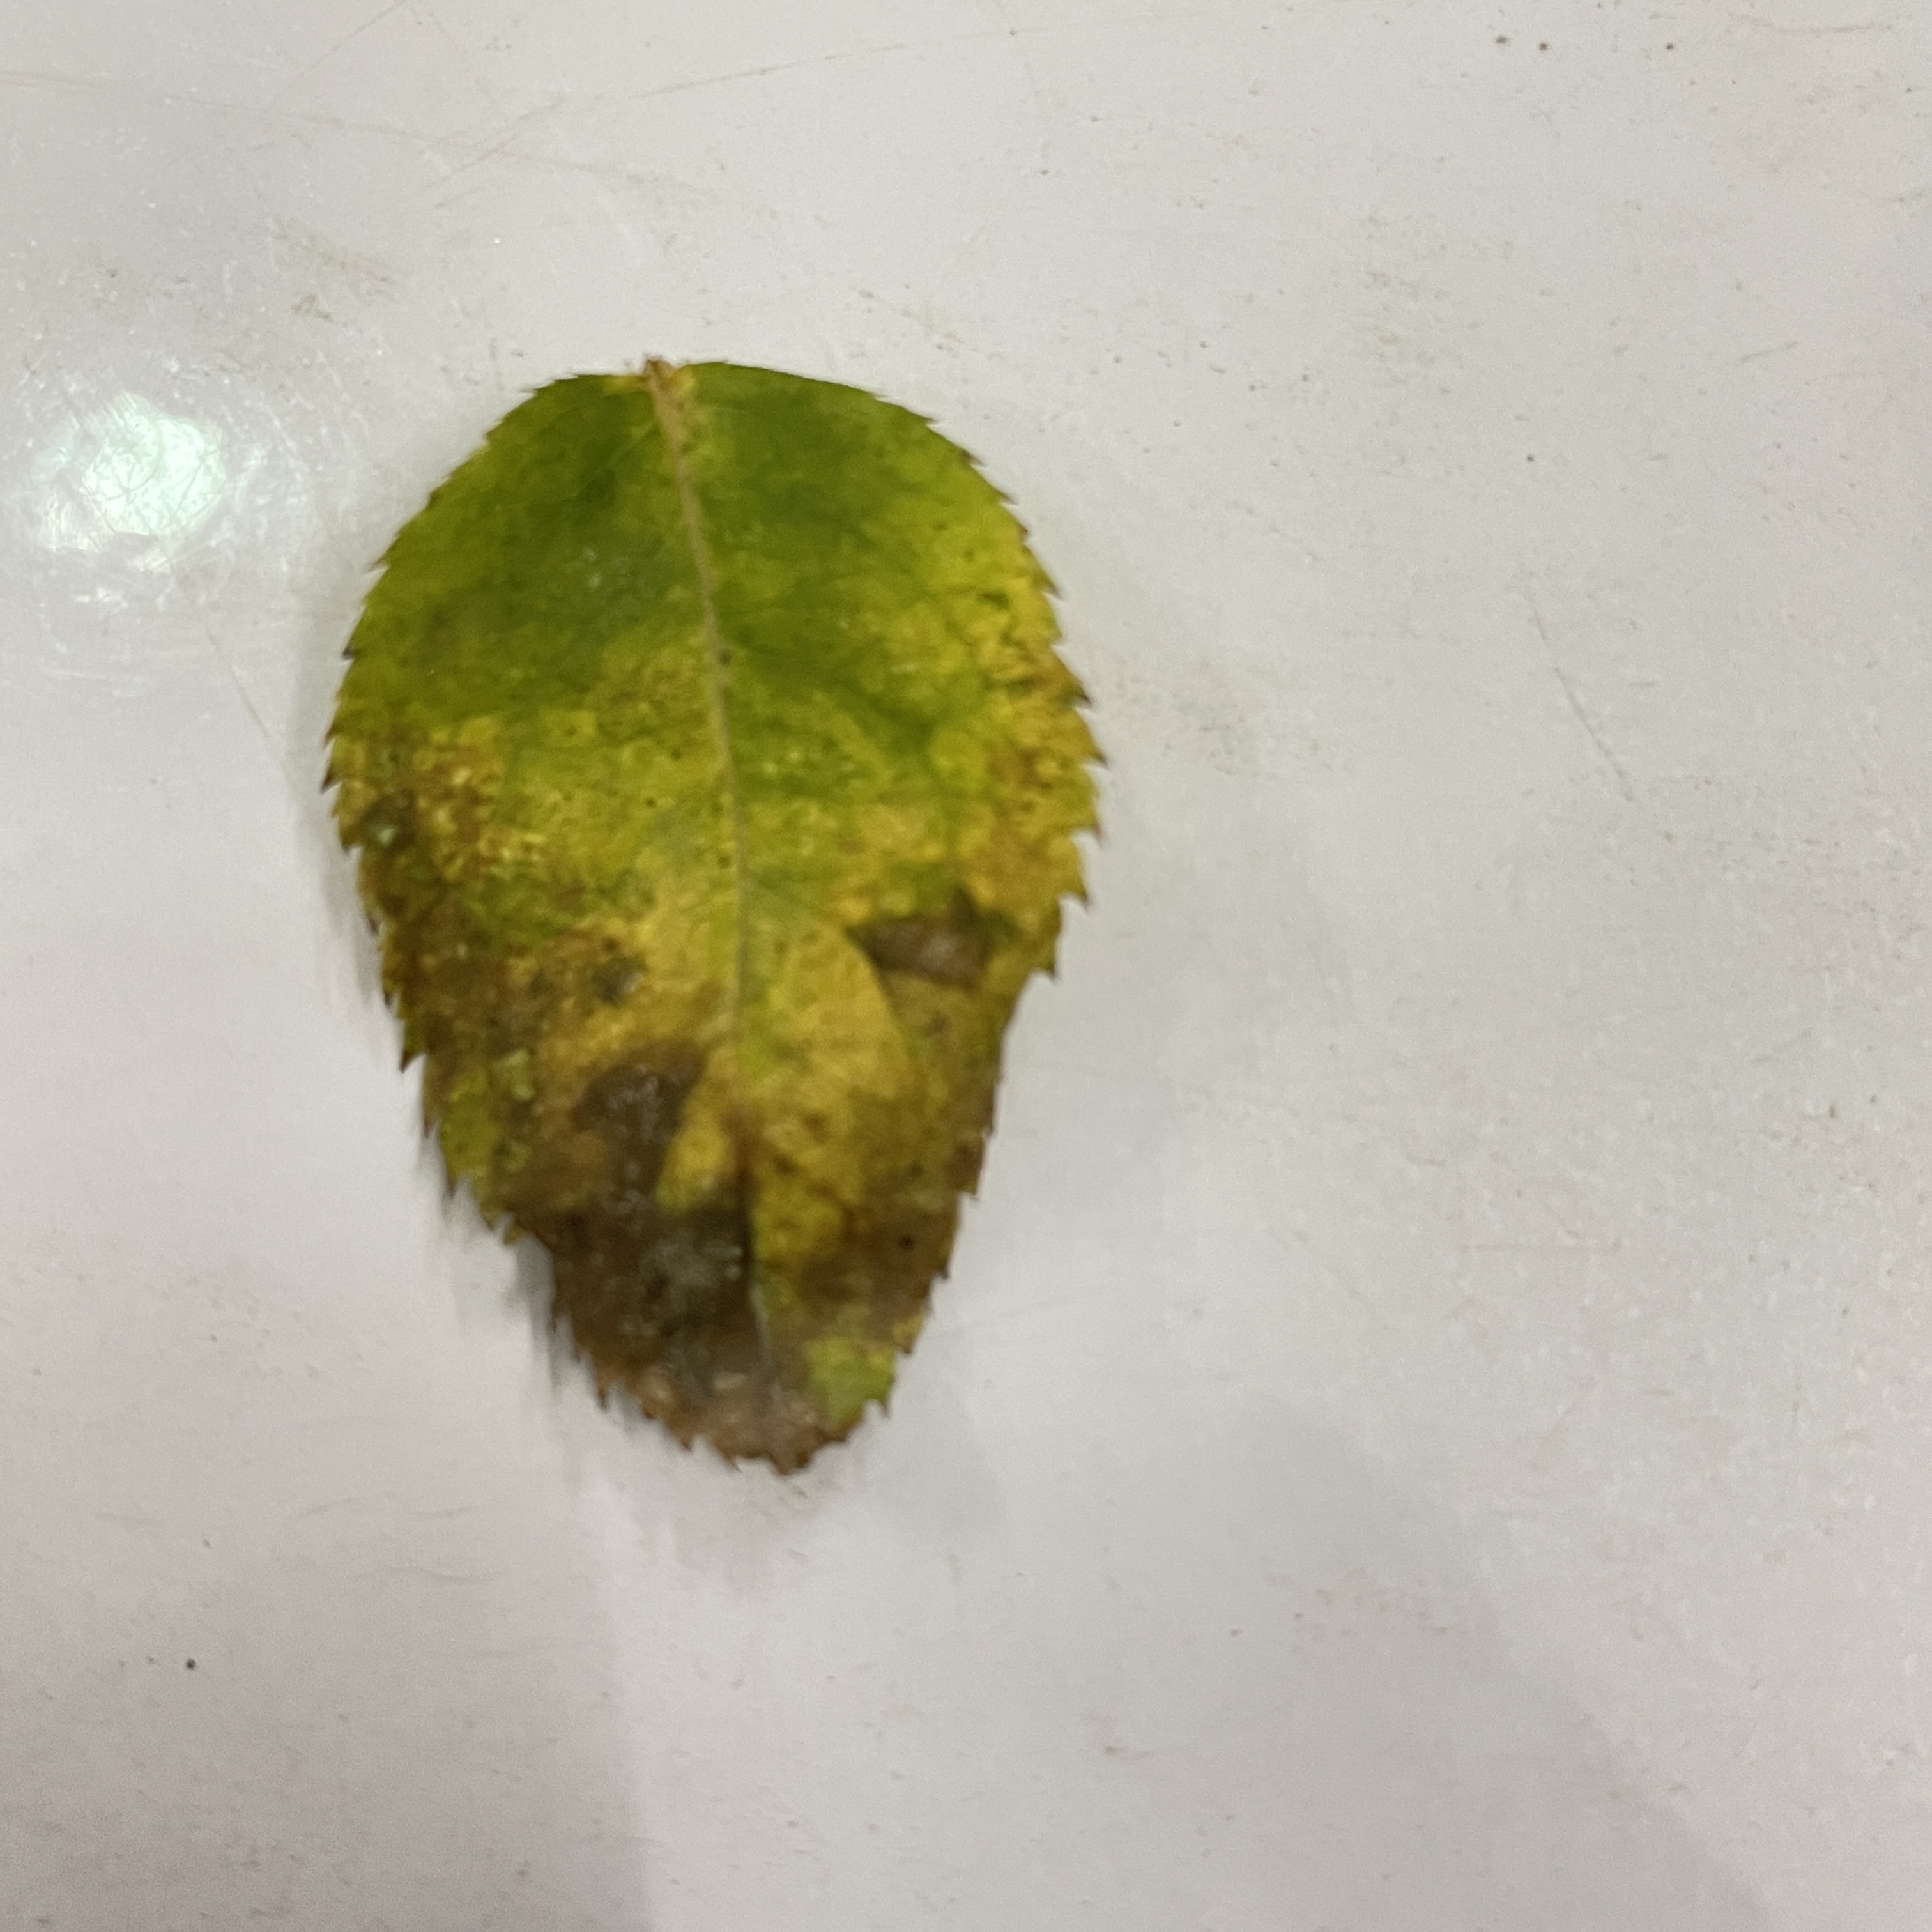
Label: Black Spot